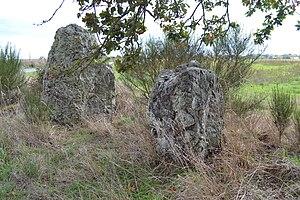
Alignement de l'Orme d'à-haut, Lusanger.
L'alignement de la Grée Galot, appelé aussi alignement de la Croix des Pierres Blanches ou alignement de l'Orme d'à-haut, est un alignement mégalithique situé sur la Lusanger dans le département de la Loire-Atlantique.
L'article présente un panorama des sites mégalithiques dans la Loire-Atlantique, en France.